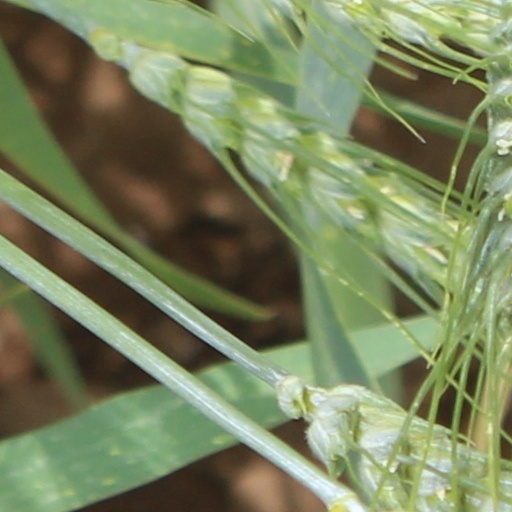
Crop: wheat